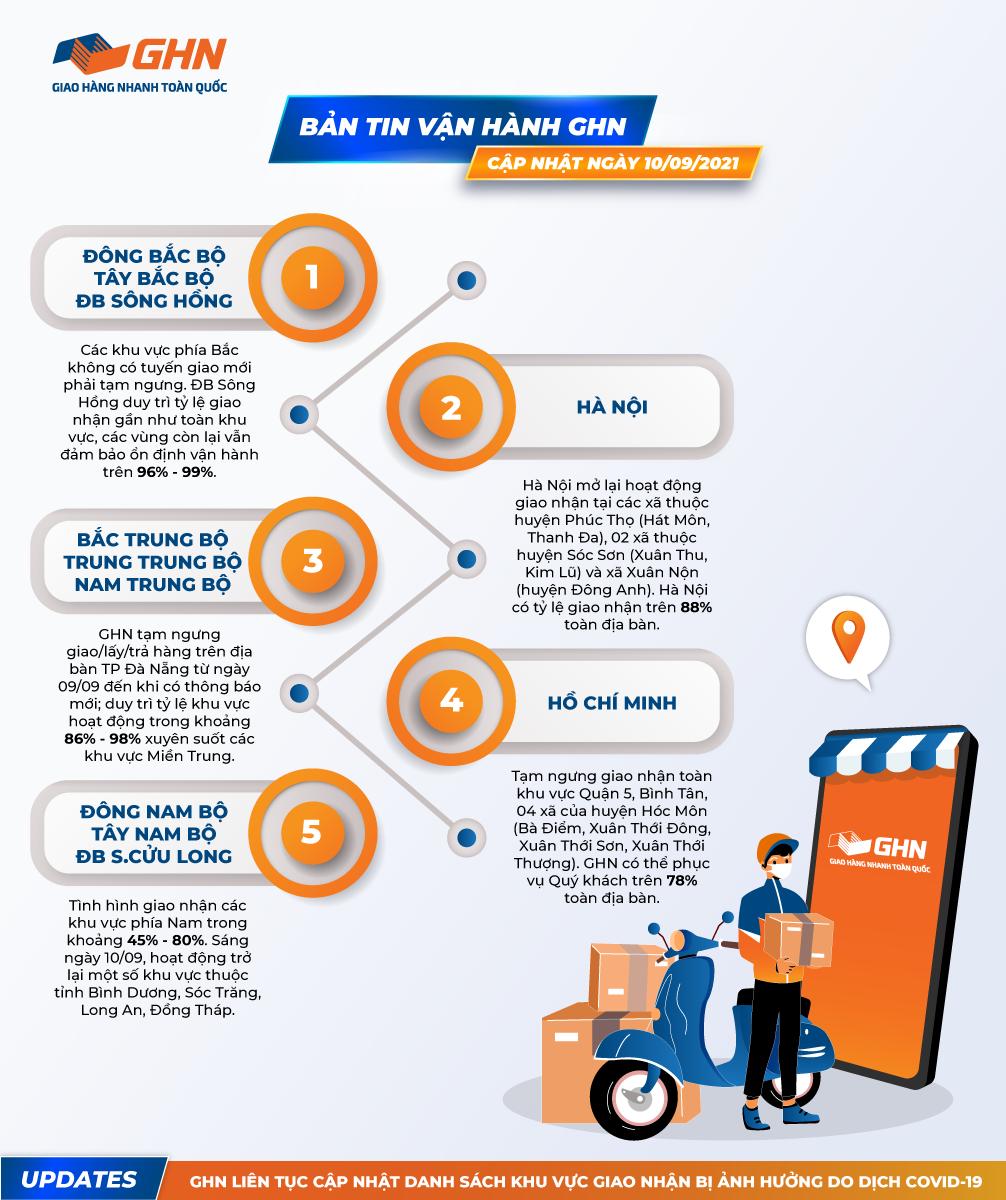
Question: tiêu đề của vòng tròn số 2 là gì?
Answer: hà nội